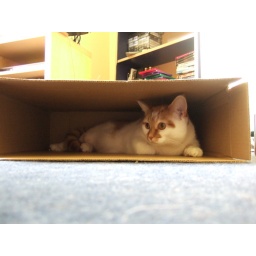
Saffron in laptop box